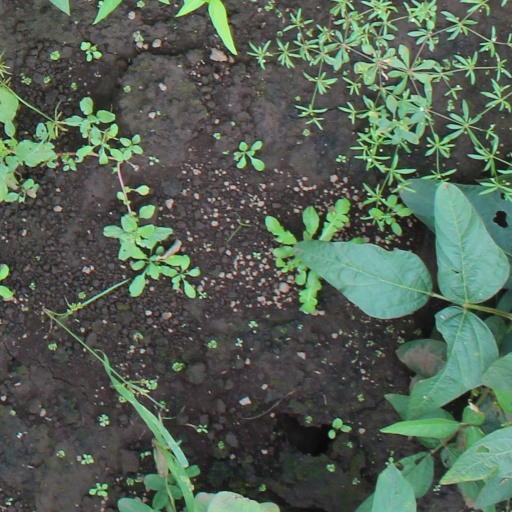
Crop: soybean